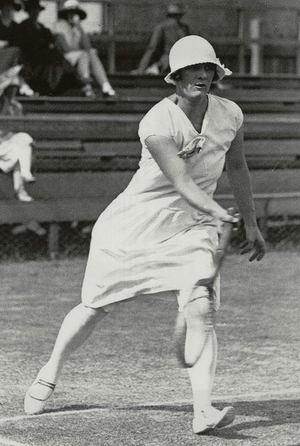
Coral Annabell Buttsworth est une joueuse de tennis australienne de l'entre-deux-guerres.